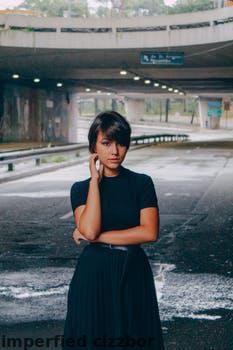
Label: Watermark